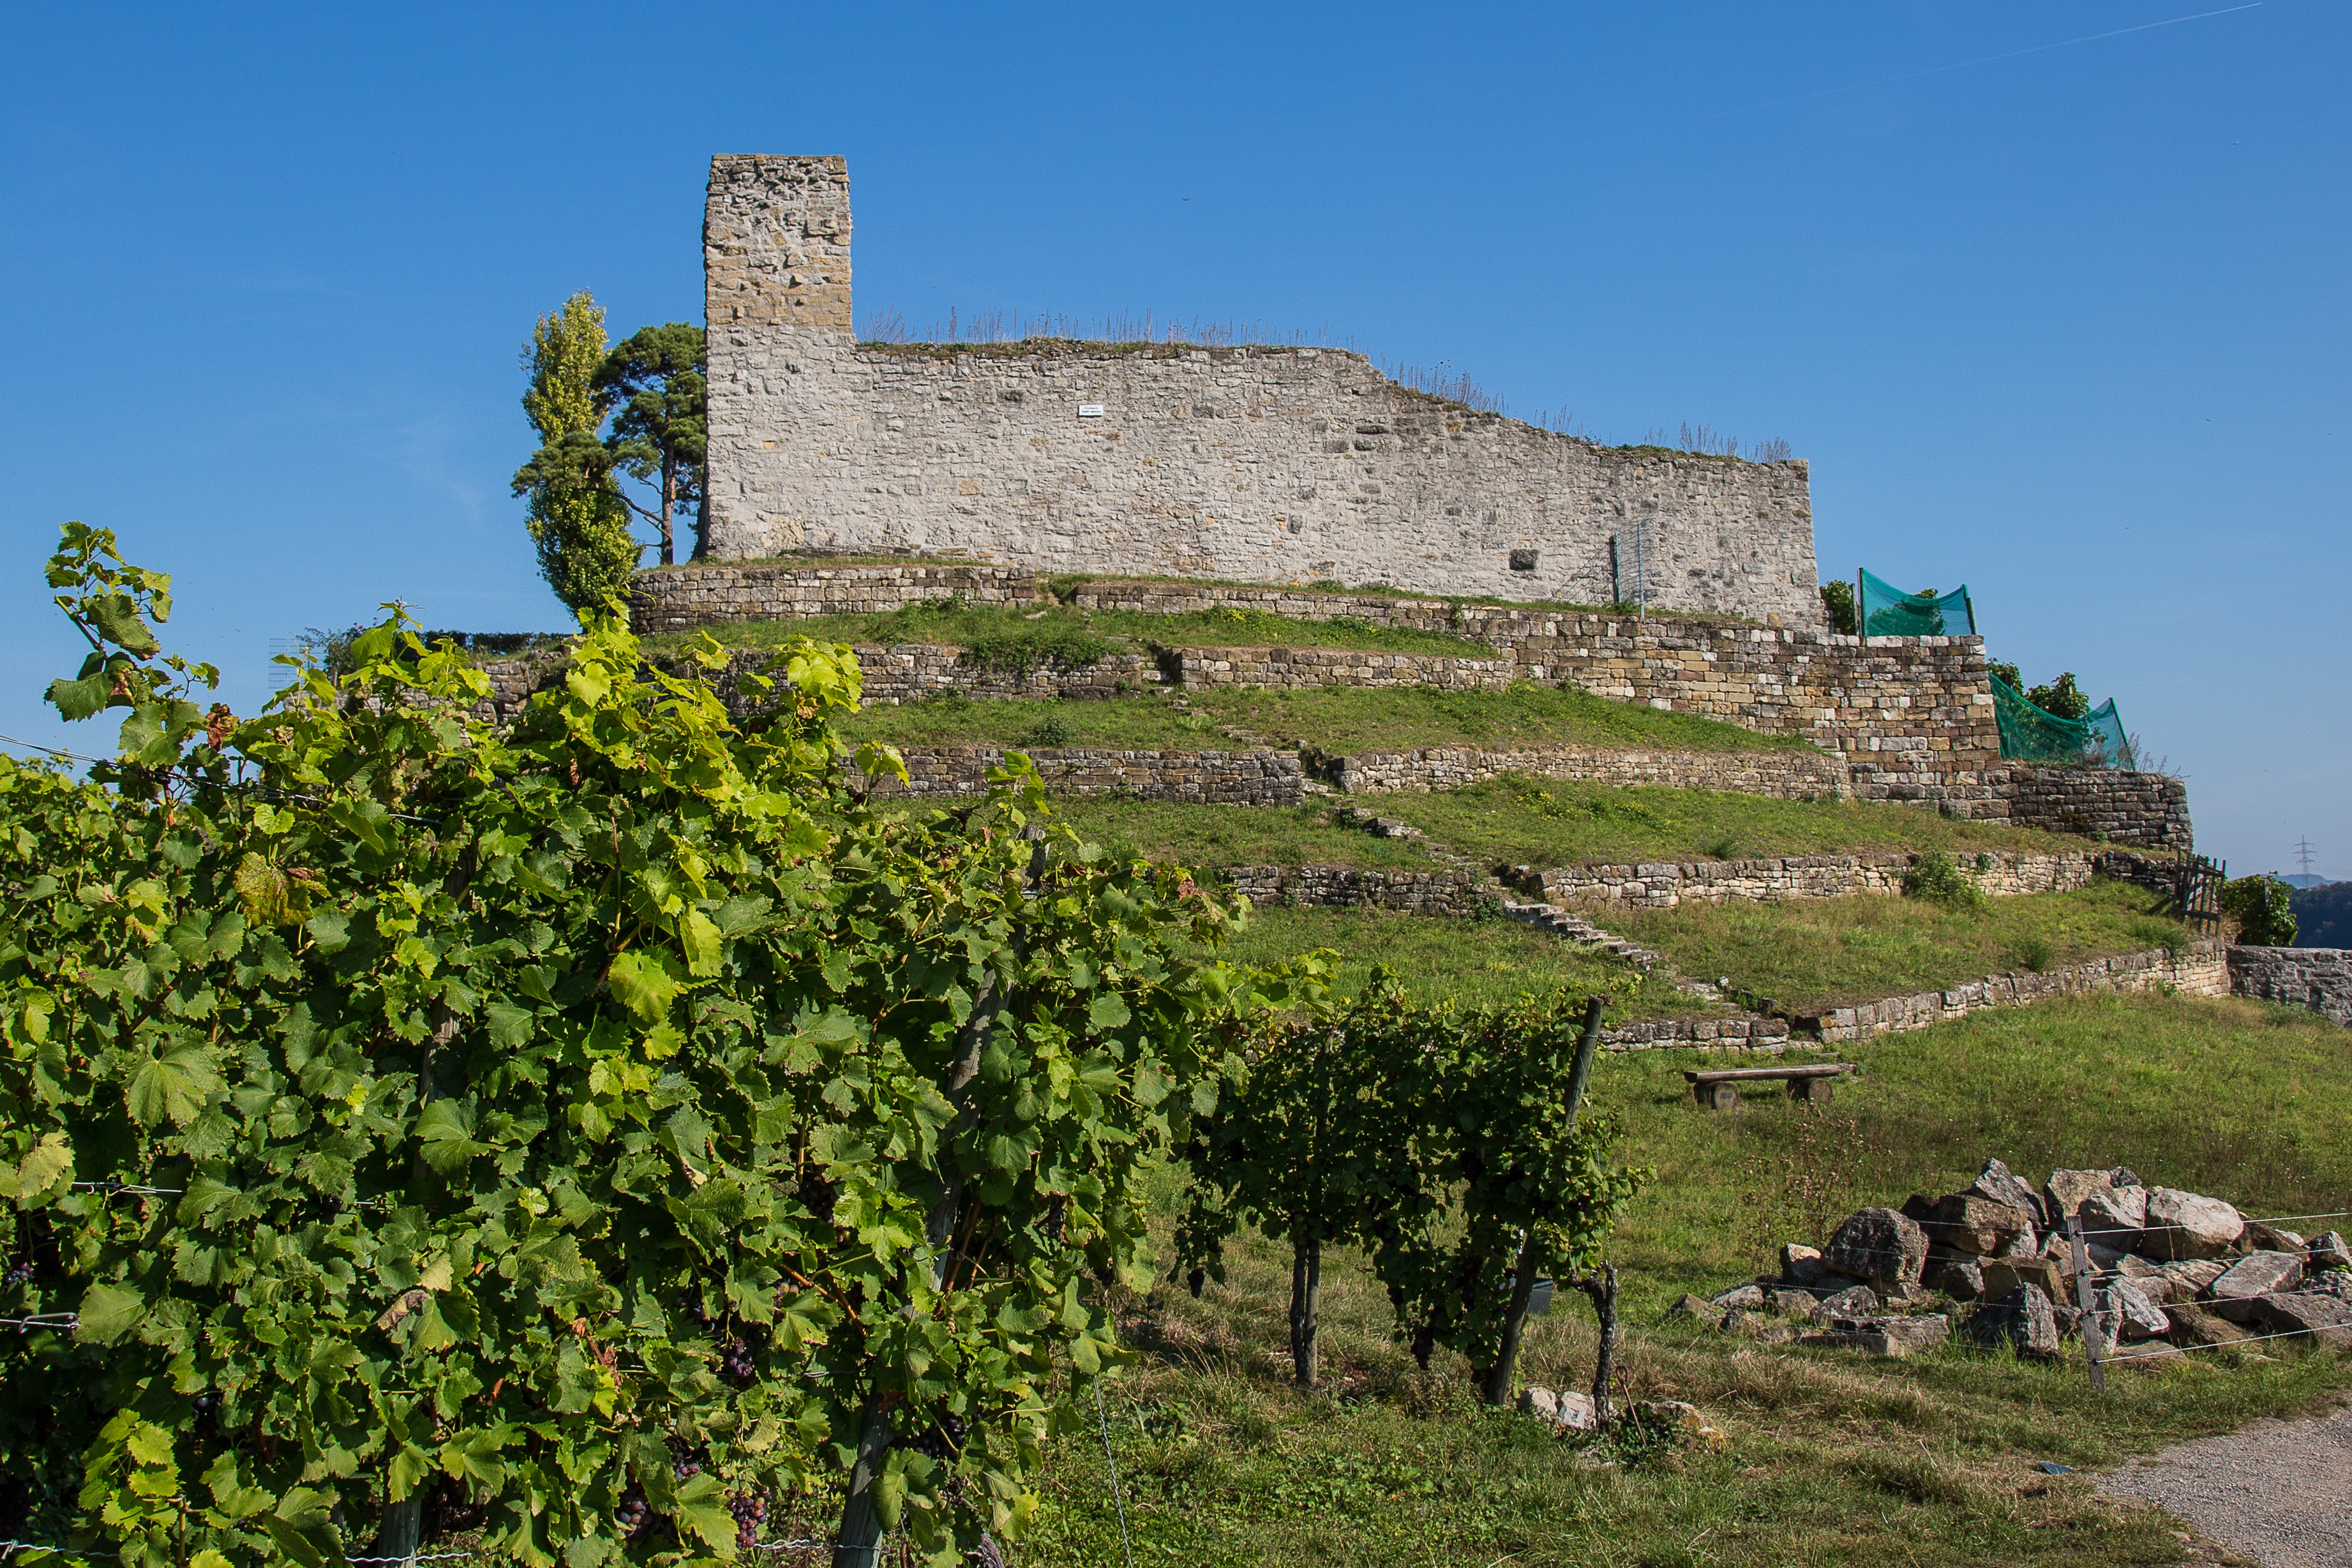
hill, building, chateau, village, castle, fortification, ruin, agriculture, tourism, terrain, ruins, historically, rural area, archaeological site, hoheneck, hoheneck castle, ludwigsburg germany, baden w rttermberg, unesco world heritage site, historic site, ancient history, maya civilization